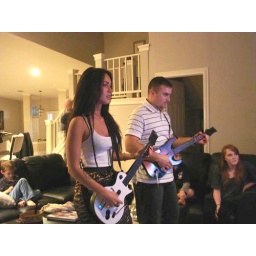
Aww I love her! &amp;lt;3 She rocks in that guitar lol